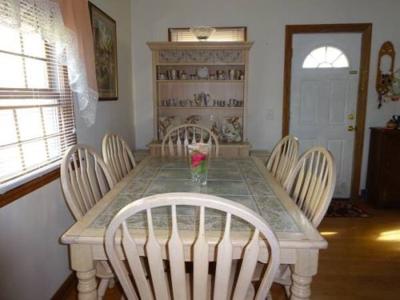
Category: table